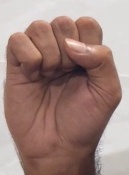
ASL sign: S